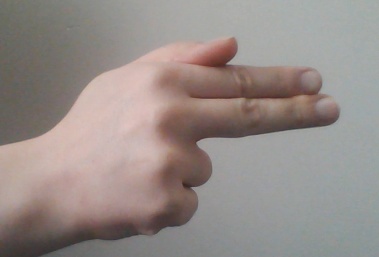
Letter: ghain